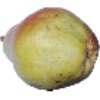
Label: Pear Williams 1